French frigate Méduse (1810)

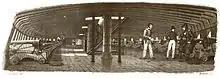
Gun deck of "Méduse"

In 1811, she was sent off to Java with , in a frigate division under Joseph-François Raoul. On 2 September, the division arrived at Surabaya tailed by the 32-gun British frigate HMS "Bucephalus". Two days later, the British brig-sloop HMS "Barracouta" joined the chase but lost contact on 8 September. On 12 September, "Méduse" and "Nymphe" chased "Bucephalus", which escaped and broke contact the next day. "Méduse" was back in Brest on 22 December, and continued her service in the Atlantic.